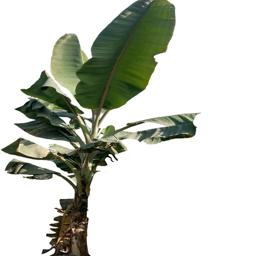
Label: MALBHOG LEAF